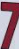
Number: 7